The Man Trailer

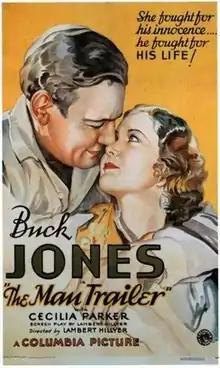

The Man Trailer is a 1934 American pre-Code western film directed by Lambert Hillyer and starring Buck Jones and Cecilia Parker. It was a remake of the 1930 film "The Lone Rider" which had also starred Jones. It was shot at the Iverson Ranch.